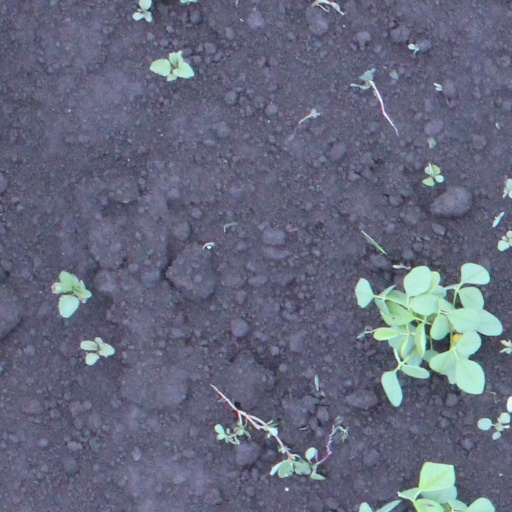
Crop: soybean